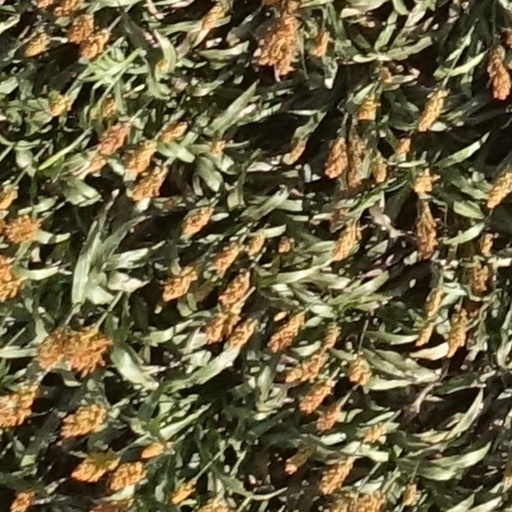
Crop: sorghum